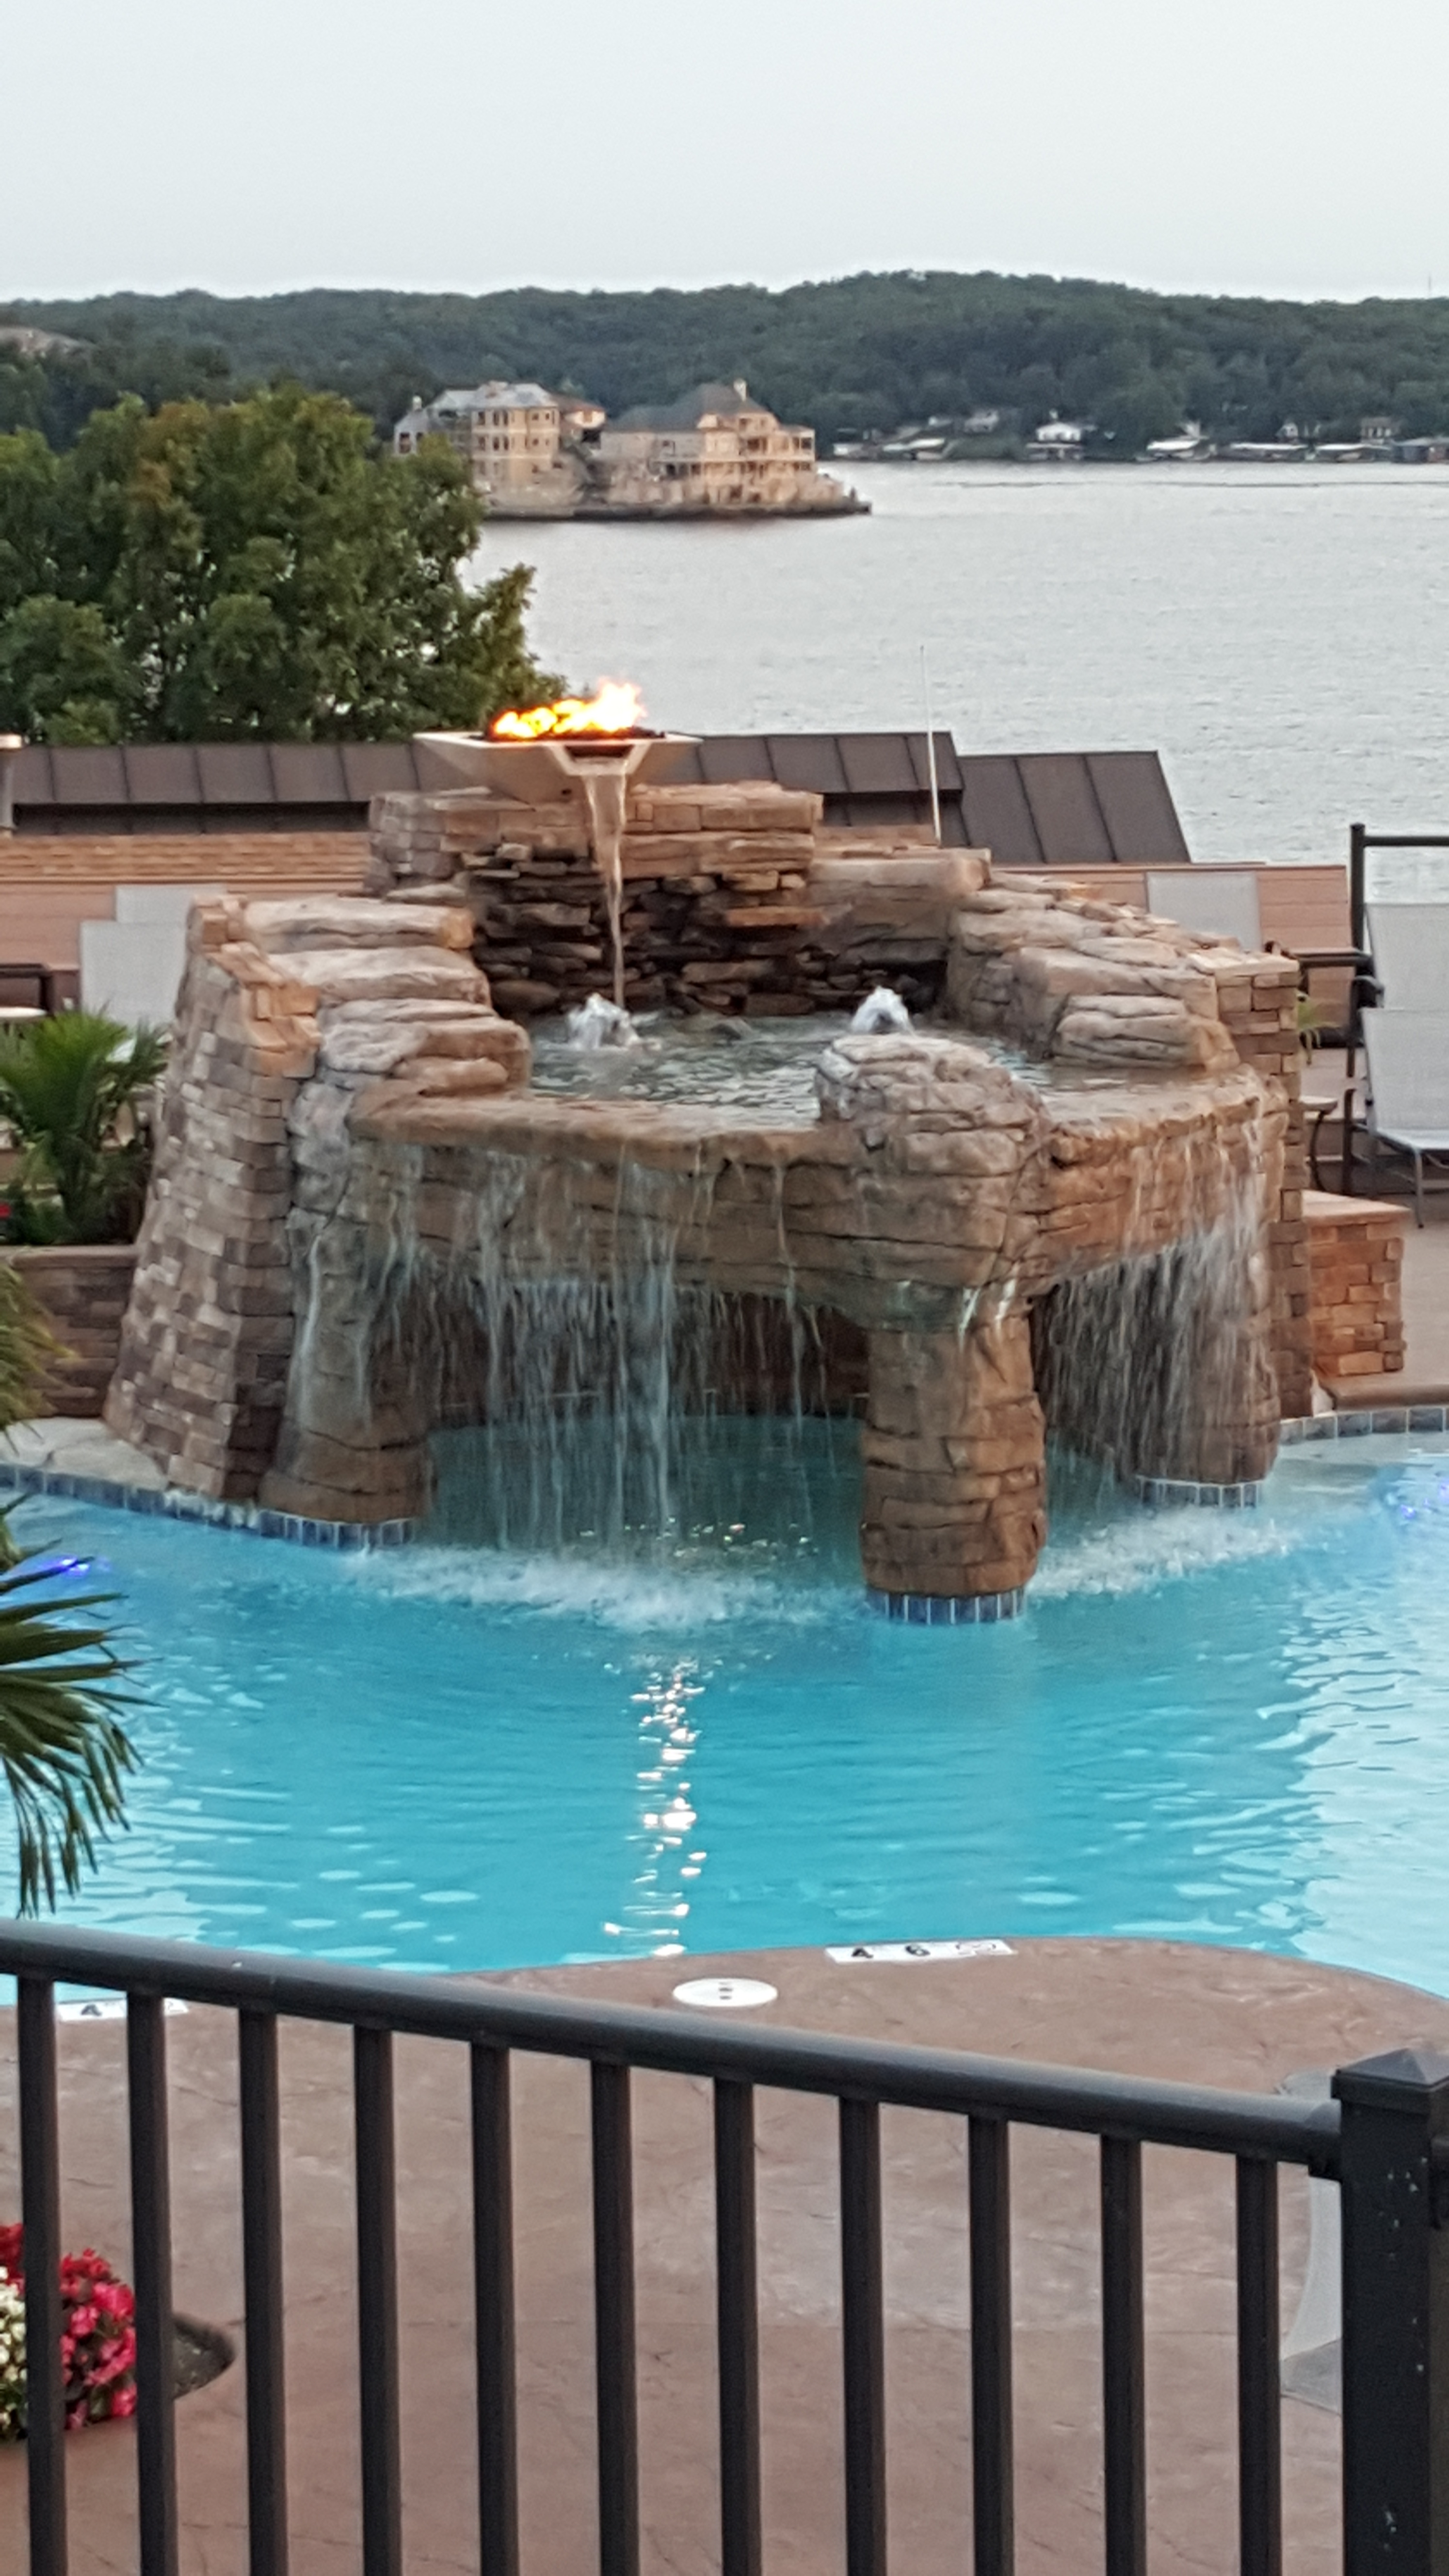
sea, water, vacation, swimming pool, resort, estate